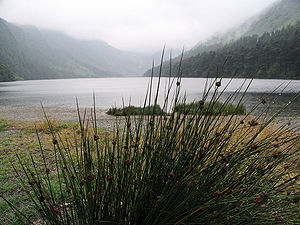
Glendalough
Øvre sø ved Glendalough
Glendalough er en dal i Wicklow Mountains i Irland. Dalen ligger omkring 60 km syd for Dublin i Wicklow Nationalpark i County Wicklow.